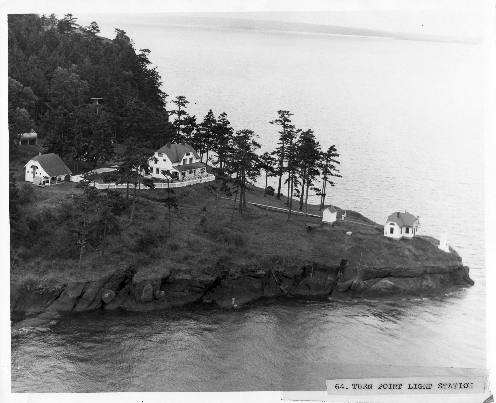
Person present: No